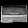
Label: Bag